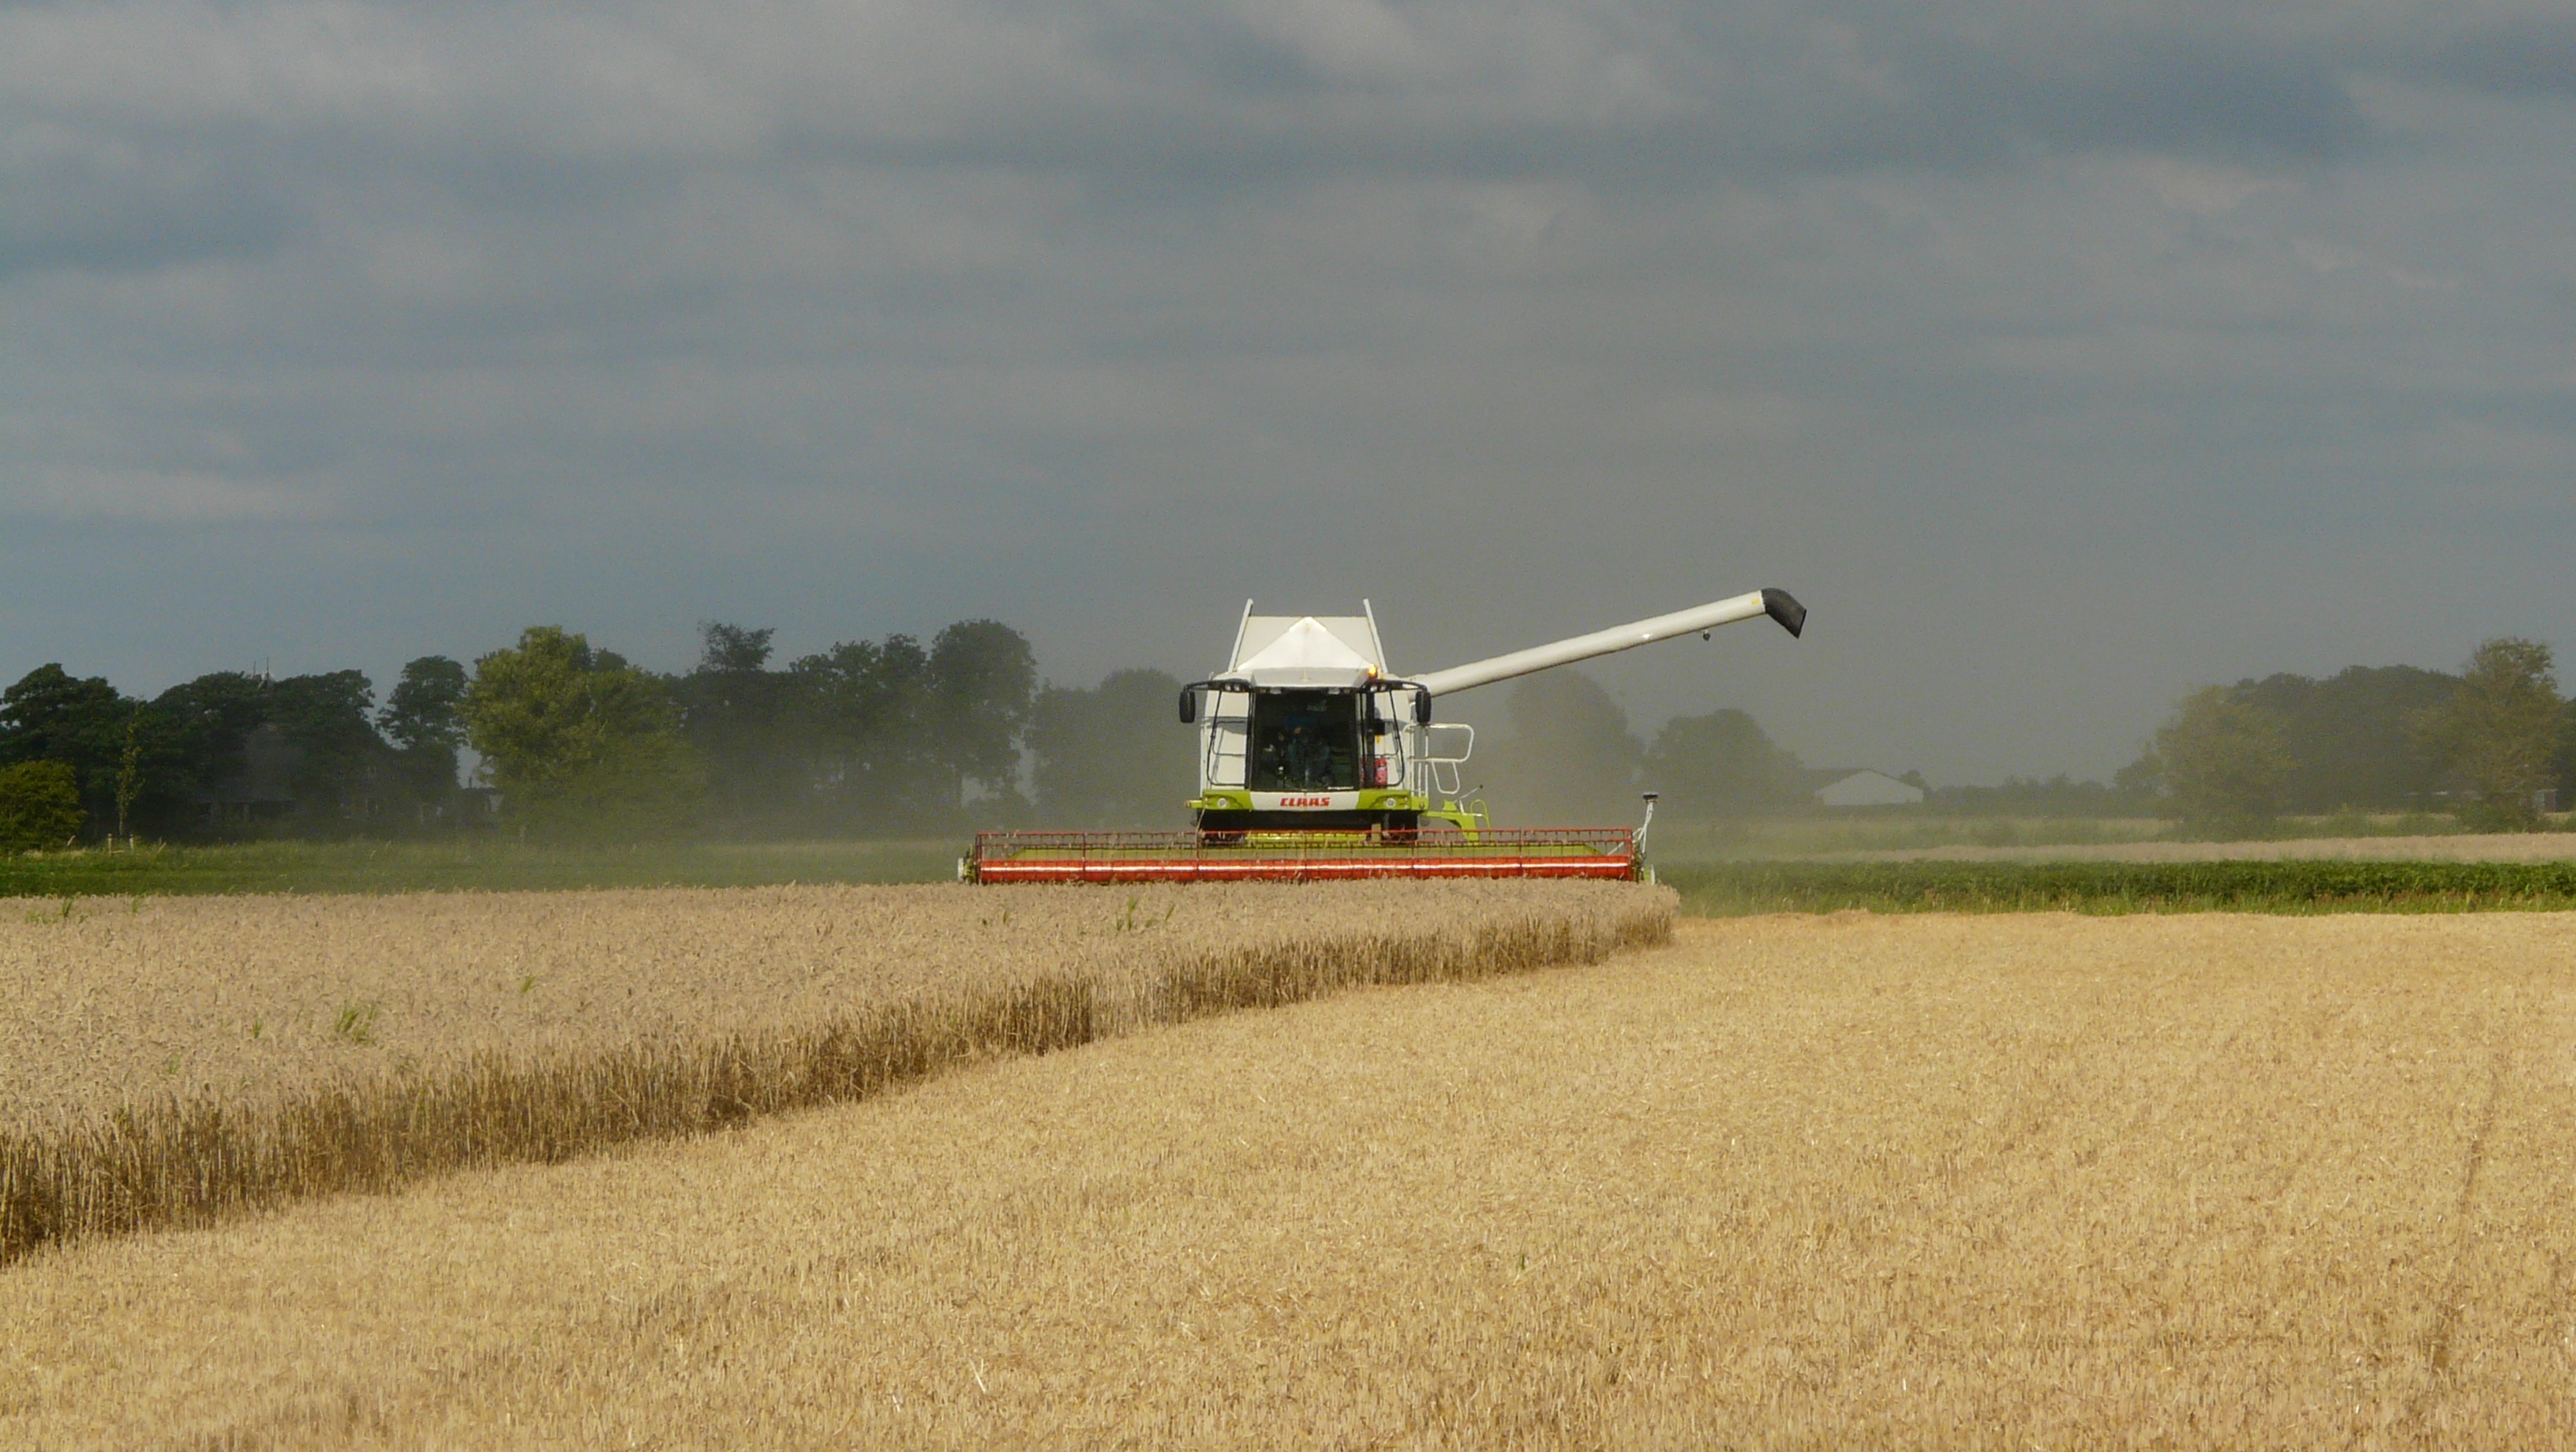
field, farm, grain, prairie, harvest, crop, agriculture, plain, grassland, harvester, combine, harvest time, grain wheat, arable farming, agricultural vehicles, grass family